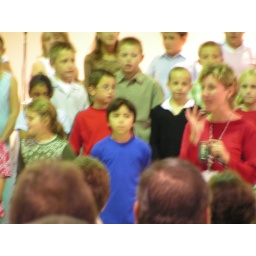
My son Cody in blue 5th grade 2005